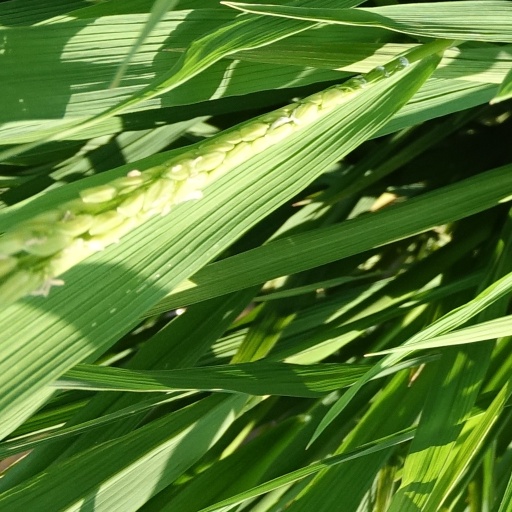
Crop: rice